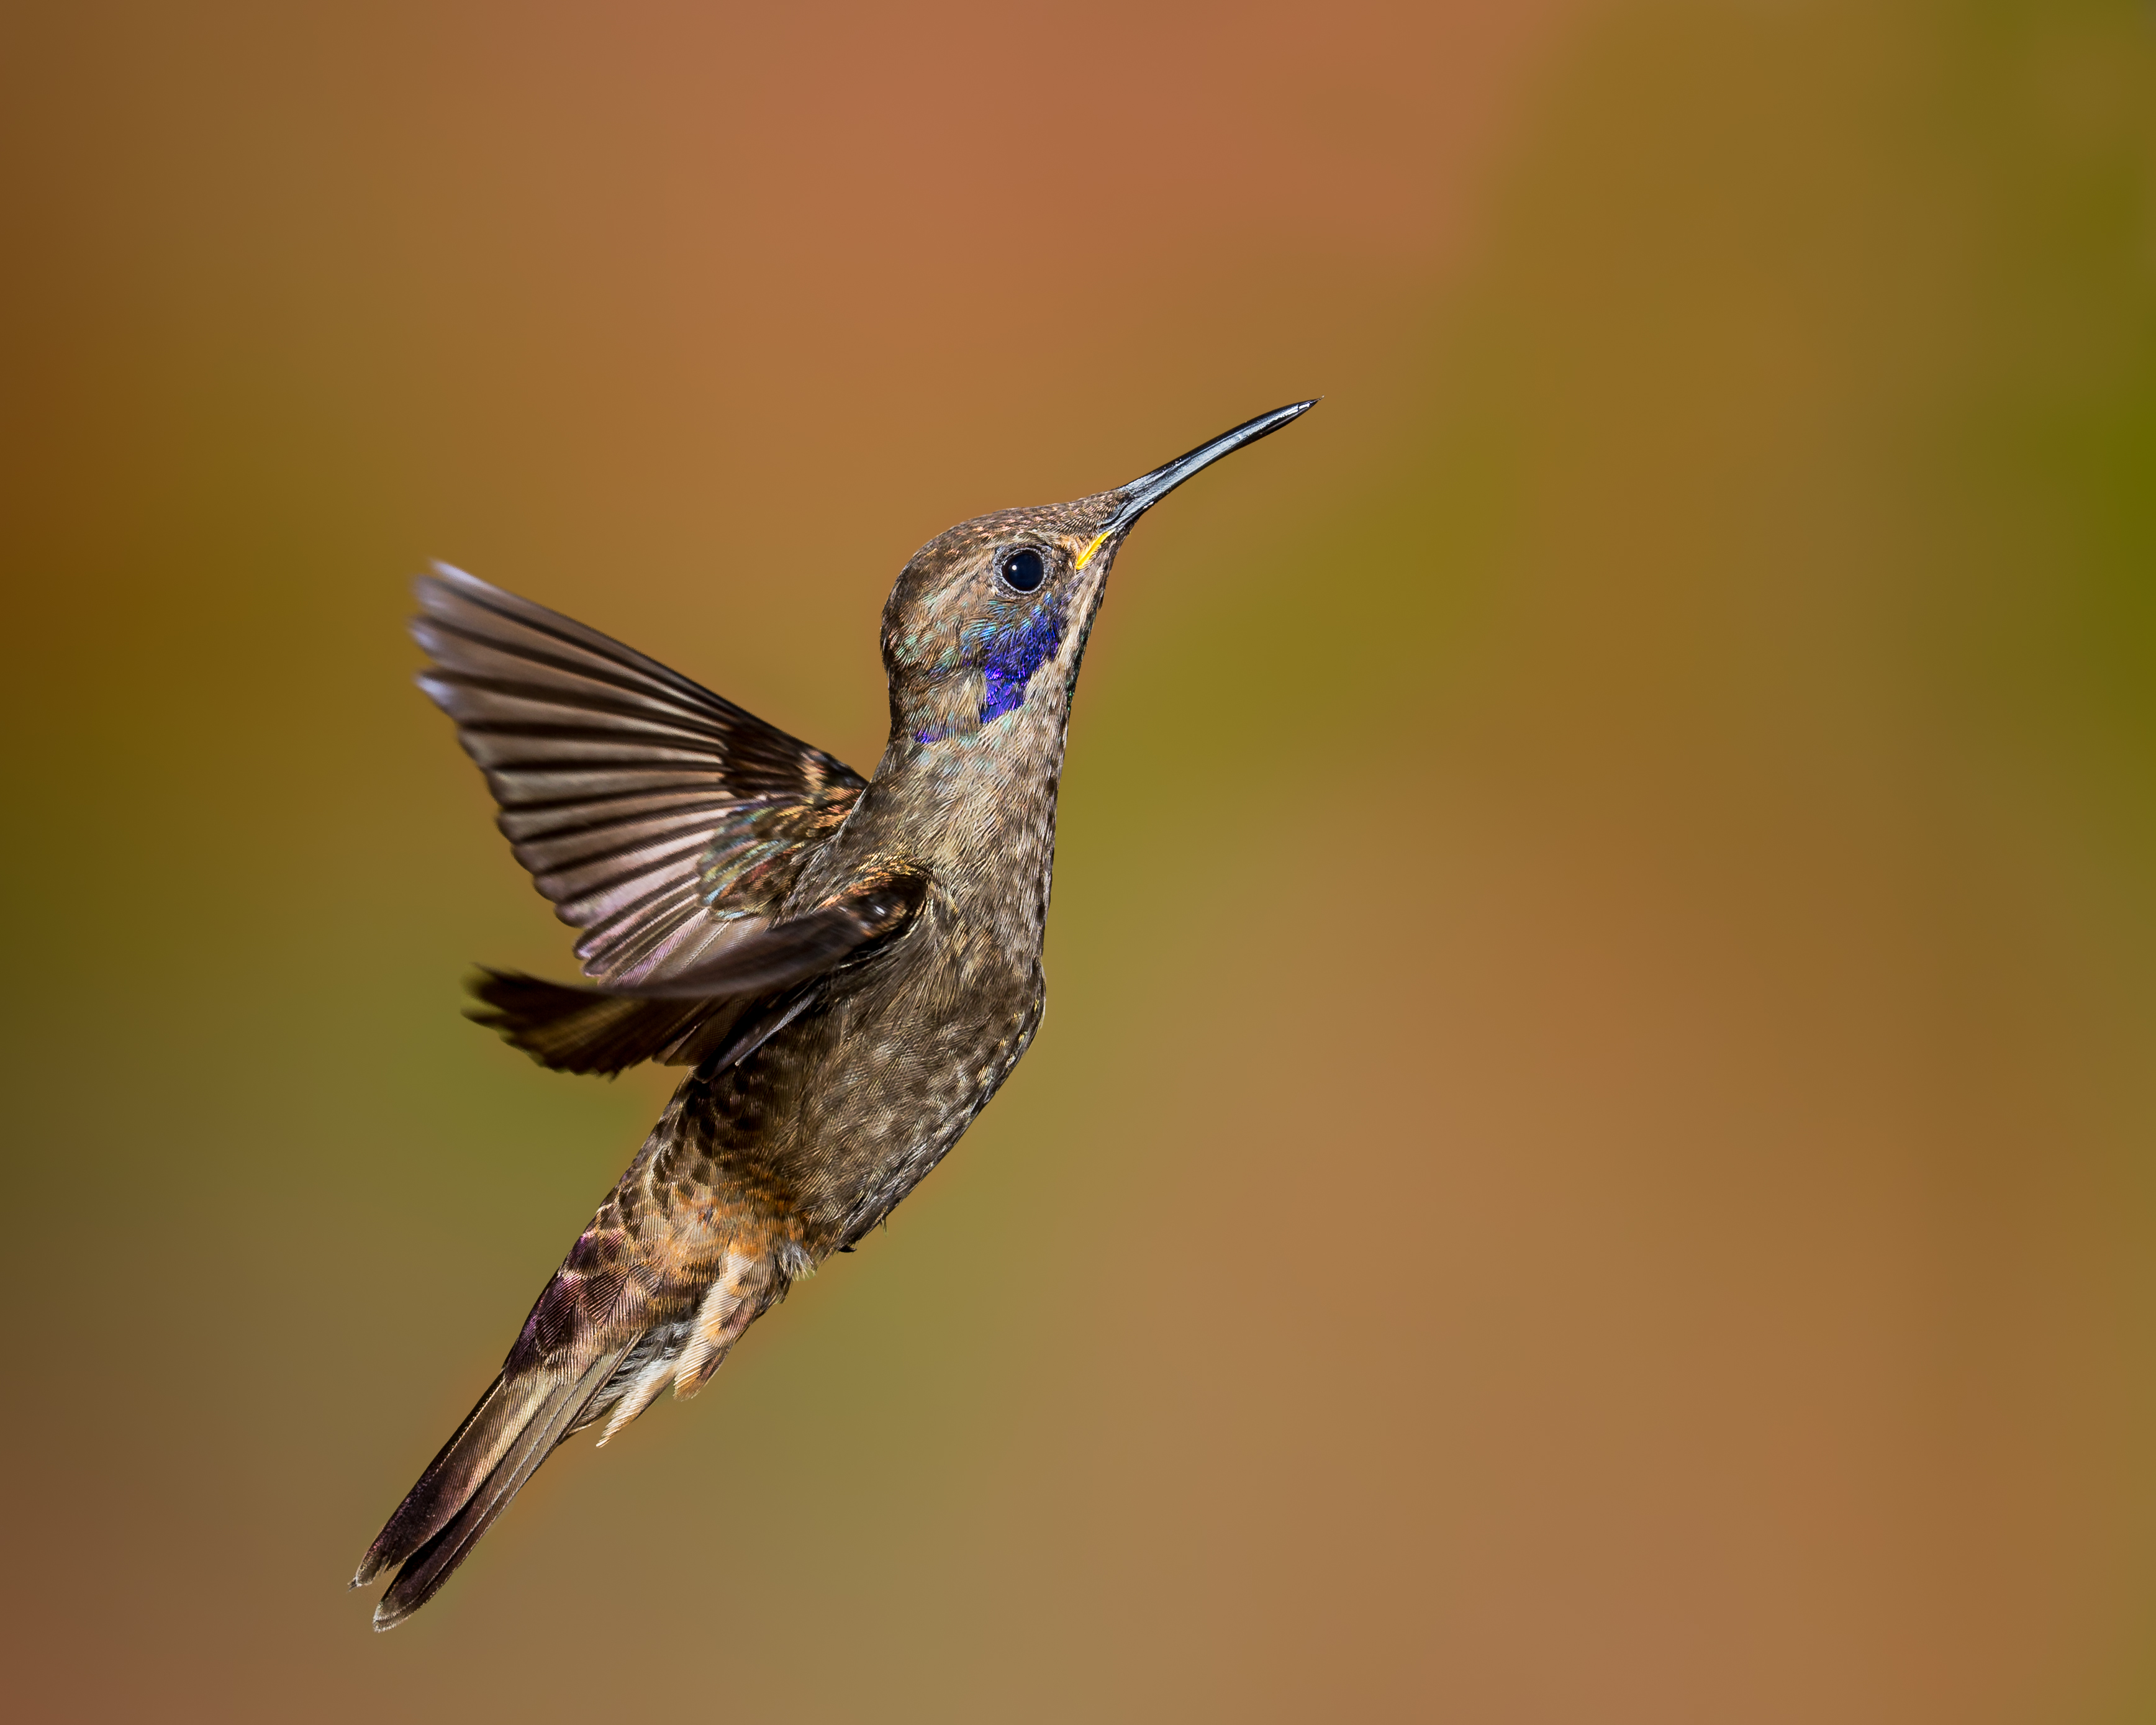
bird, wing, wildlife, beak, hummingbird, fauna, vertebrate, inflight, andymorffew, morffew, tandayapabirdlodge, hovering, ecuador, brownvioletear, violetear, ralphpaonessa, wwwrpphotocom, wren, macro photography, pollinator